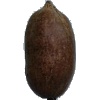
Label: nut_pecan